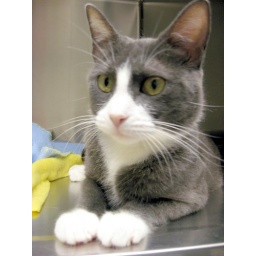
Very proper in this picture. Cutie pie, gray &amp;amp; white cat at Heartland Humane society in Corvallis, Oregon. (5292syndiqgray&amp;amp;white)